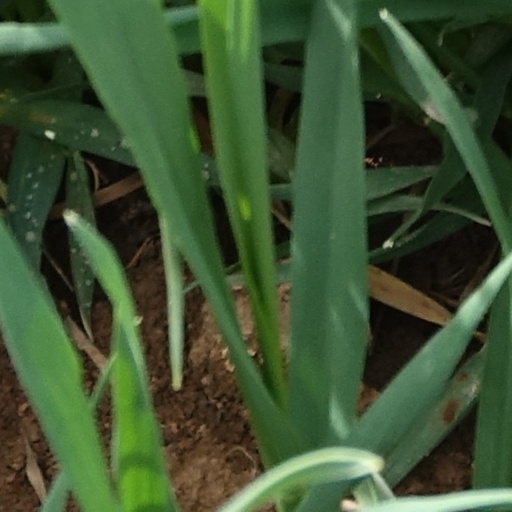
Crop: wheat